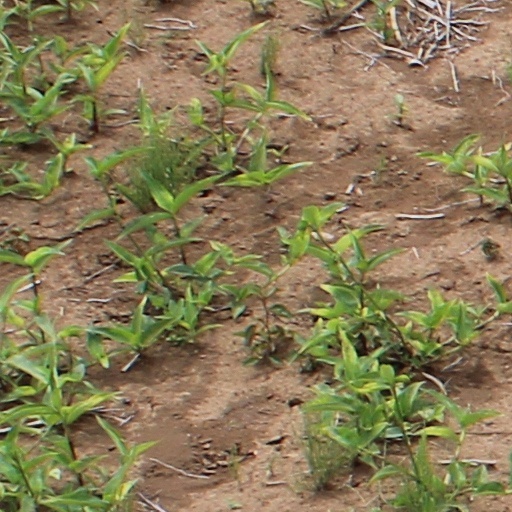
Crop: wheat